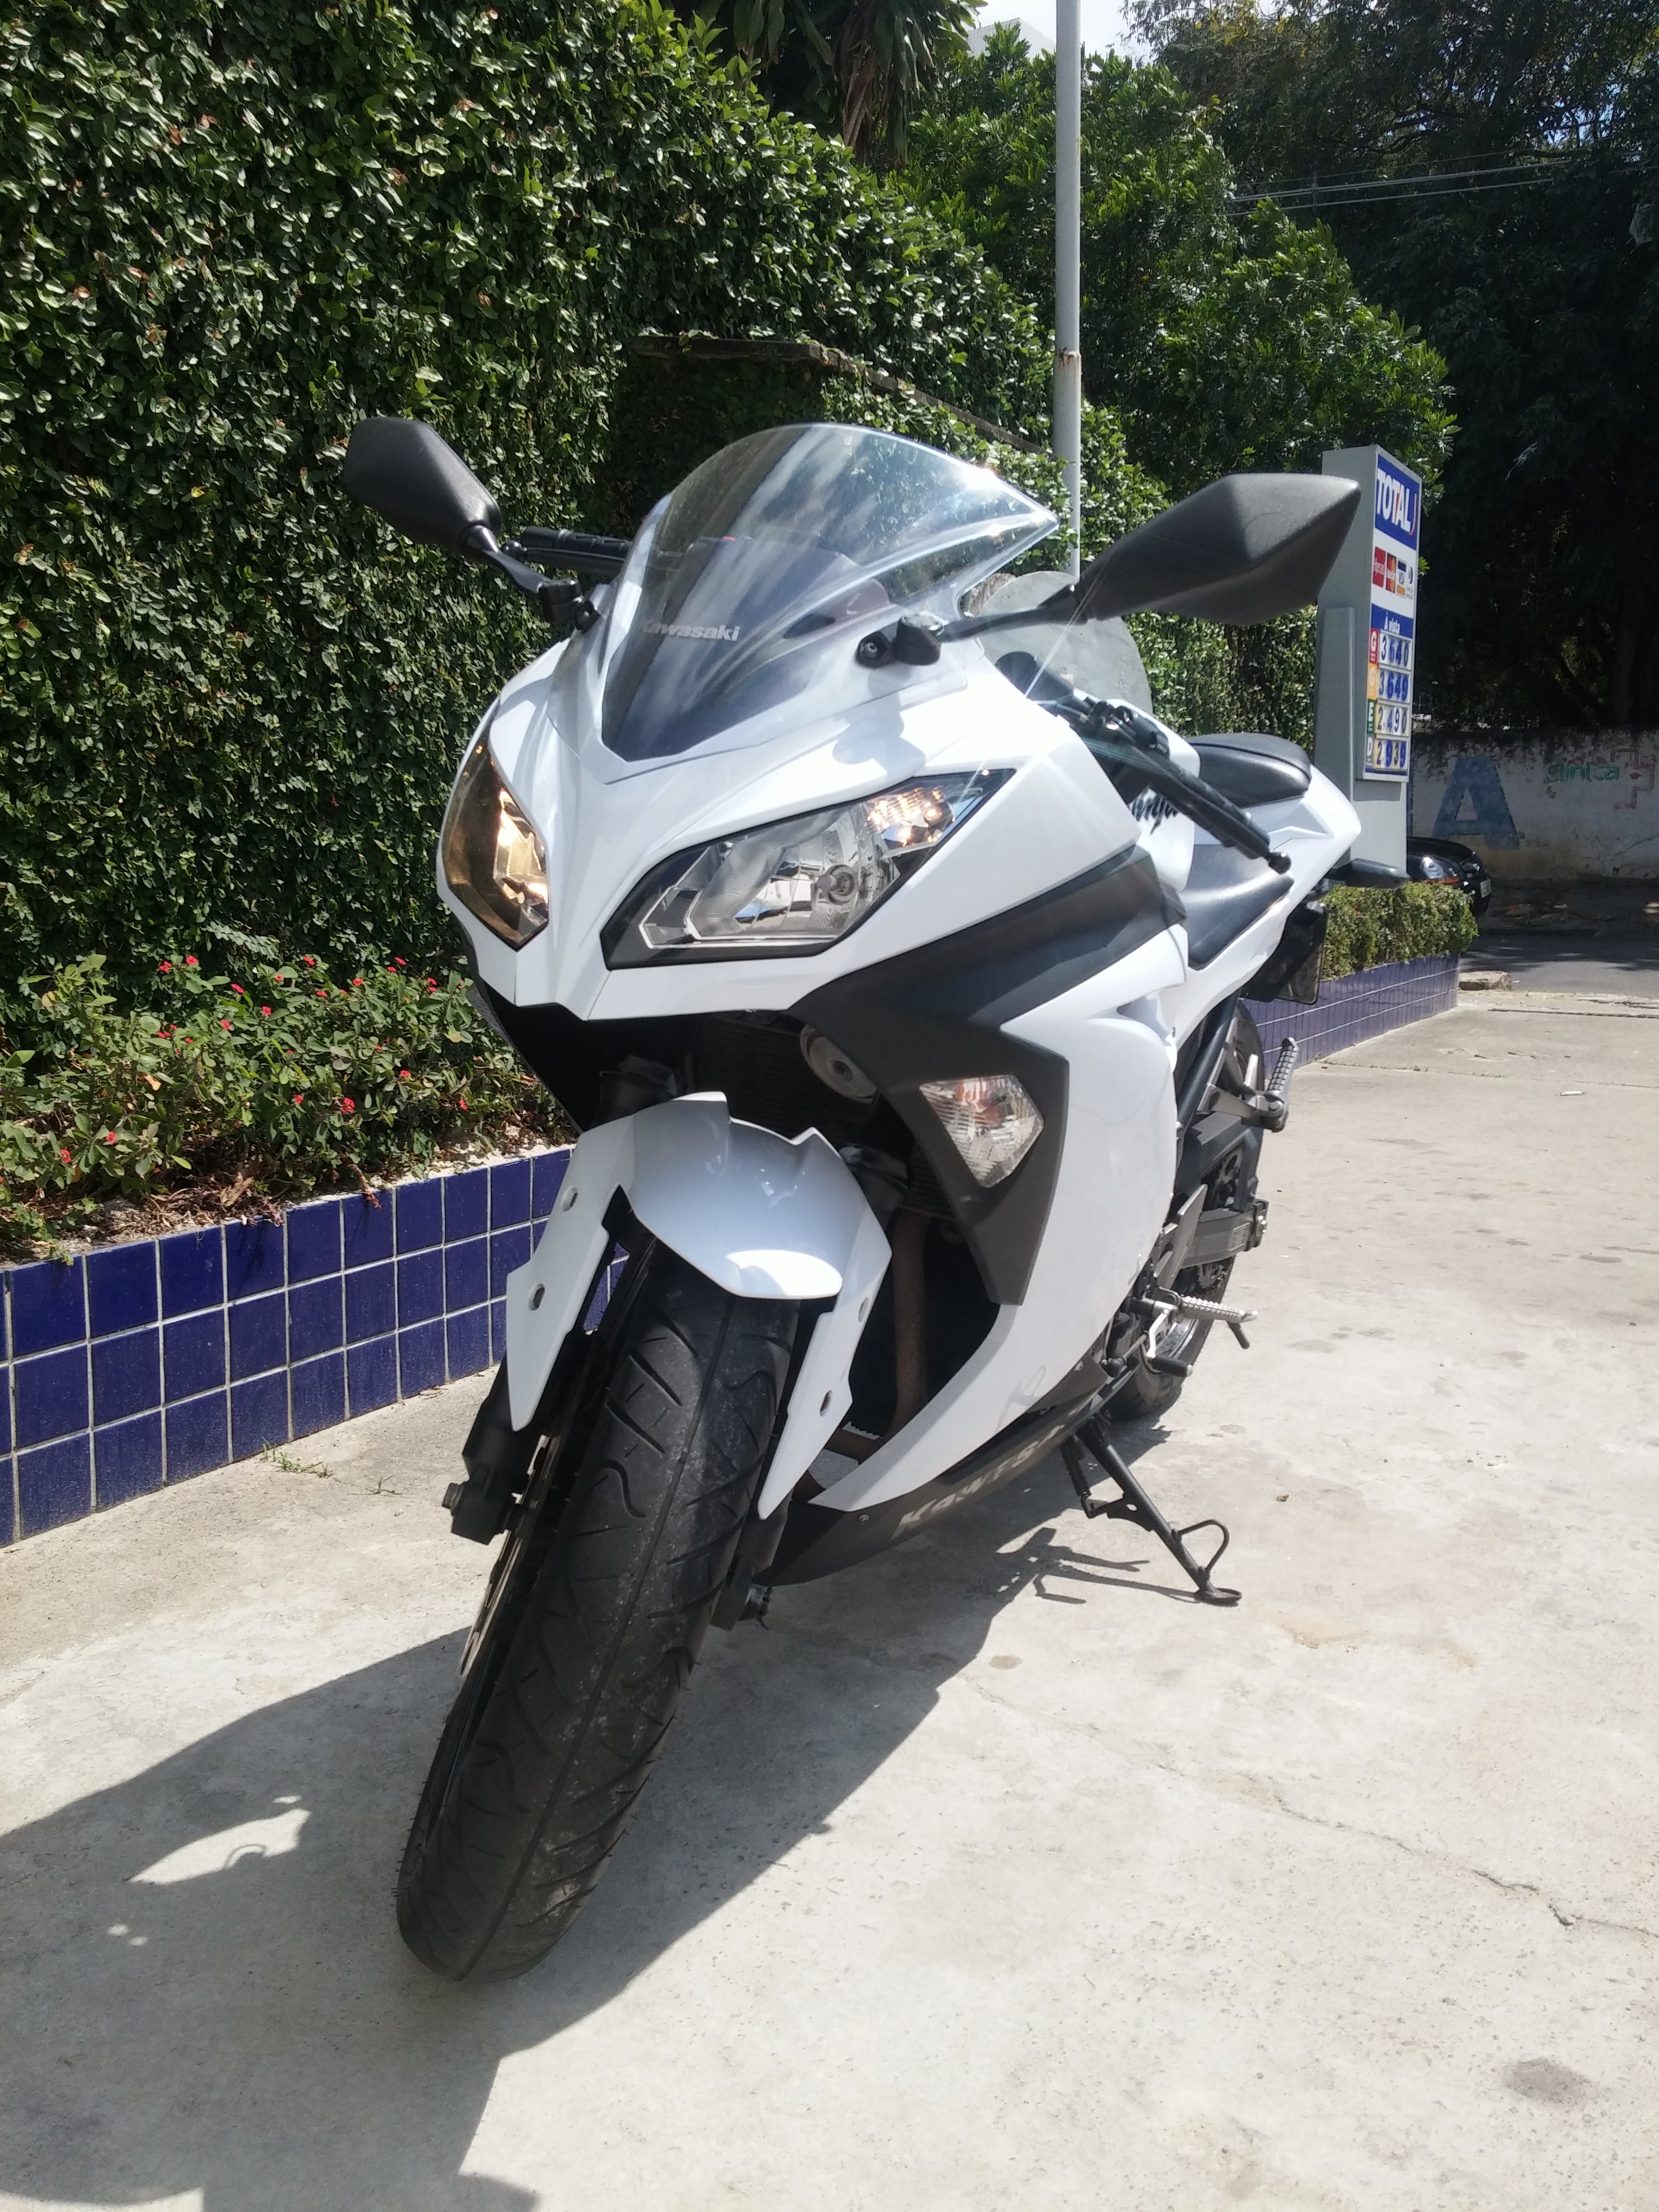
car, wheel, bike, vehicle, motorcycle, kawasaki, motorcycling, land vehicle, automobile make, automotive exterior